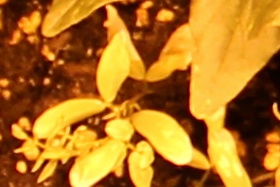
Label: Lentil